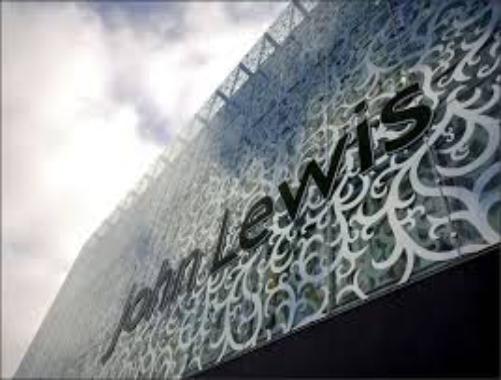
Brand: John Lewis
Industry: Others